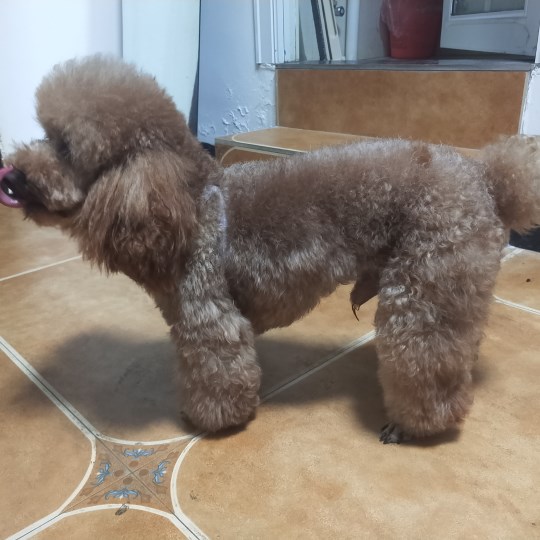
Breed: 2925-n000114-toy_poodle